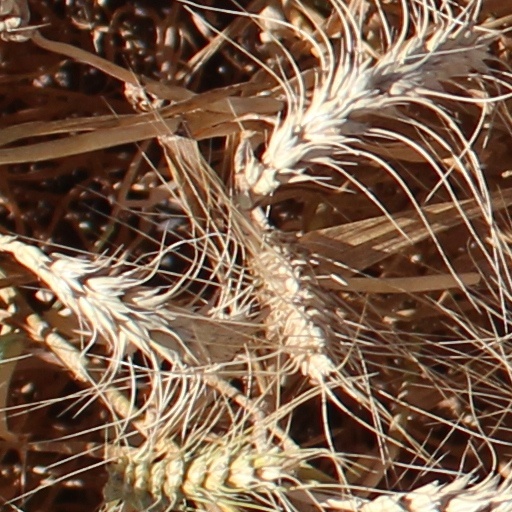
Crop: wheat